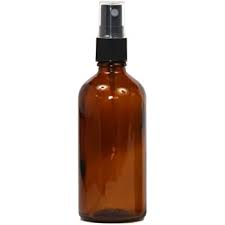
Waste category: glass